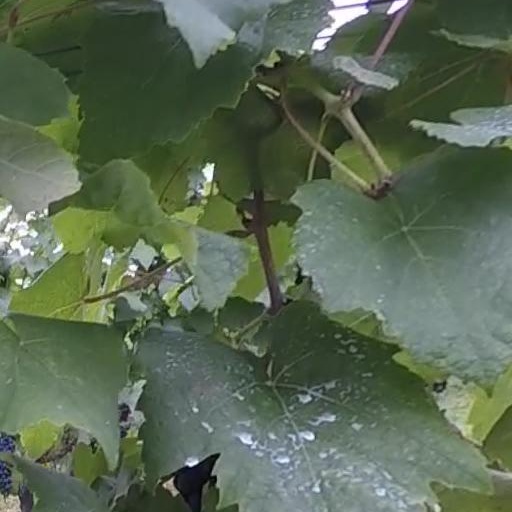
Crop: grape